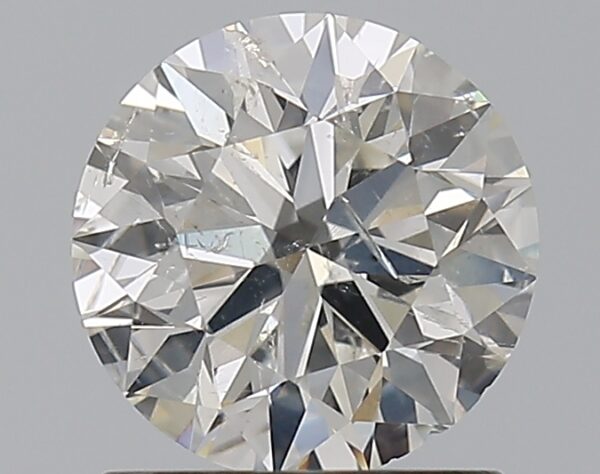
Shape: round
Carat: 1
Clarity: SI2
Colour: G
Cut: EX
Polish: VG
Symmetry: VG
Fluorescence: N
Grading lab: IGI
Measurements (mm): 6.41 x 6.34 x 3.98